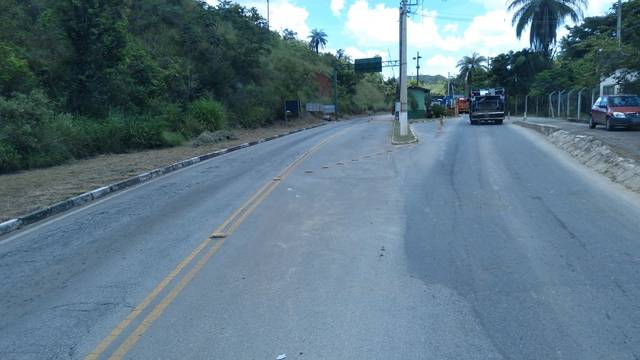
Region: Brazil
Coordinates: -19.871, -43.855